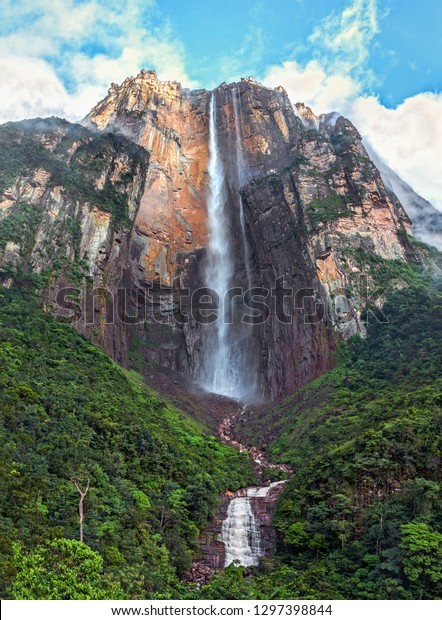
Landmark: Angel Falls